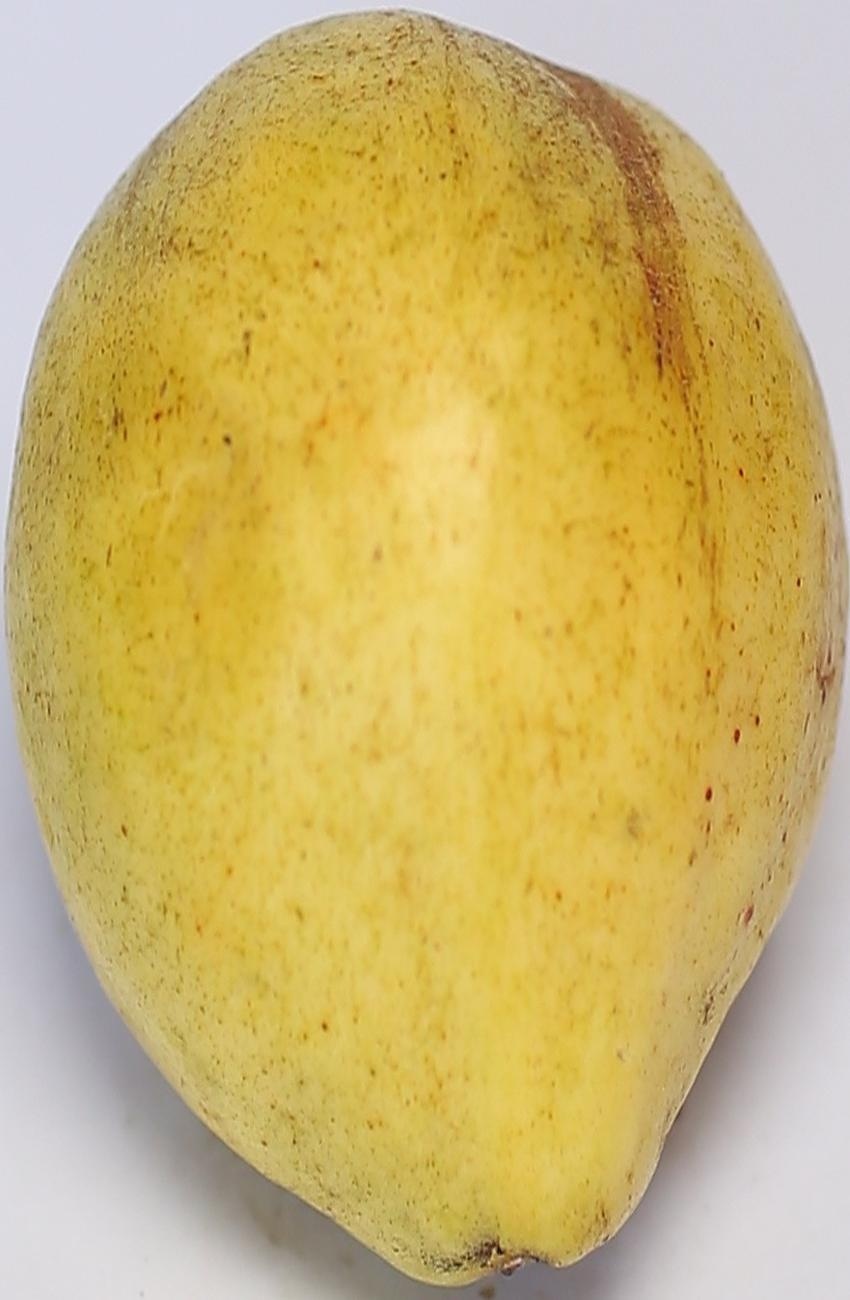
Maturity: ripe
Variety: riyali